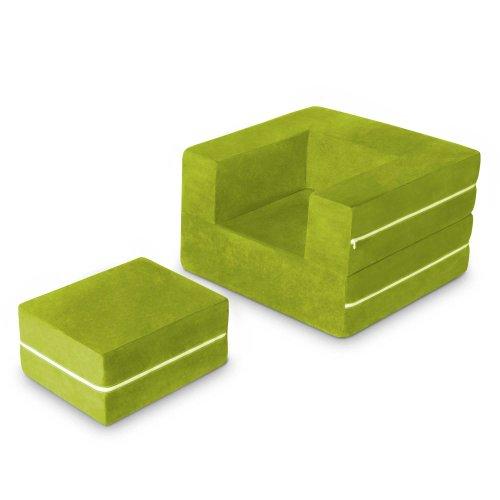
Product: Jaxx Zipline Modular Kids Chair & Ottoman/Fold-Out Lounger, Lime
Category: Home & Kitchen | Furniture | Kids' Furniture | Chairs & Seats | Bean Bags
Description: Innovative modular kids chair with matching ottoman that easily converts into a lounging platform or play table.
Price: $133.99
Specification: ASIN:B00JH27SV6|ShippingWeight:15.05pounds(Viewshippingratesandpolicies)|DateFirstAvailable:April4,2014